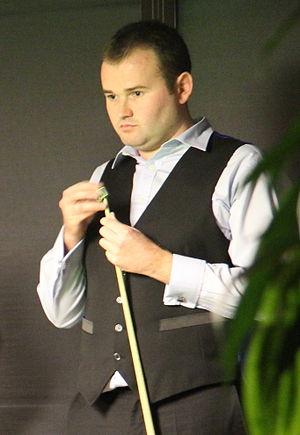
Mark Joyce, né le 11 août 1983 à Walsall dans le comté de Midlands de l'Ouest, en Angleterre, est un joueur anglais professionnel de snooker.